John Abbott

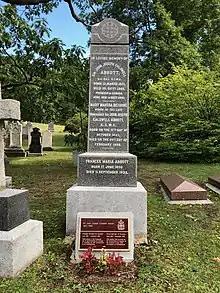
Abbott's funeral monument in Mount Royal Cemetery.

Suffering from the early stages of cancer of the brain, Abbott's health failed in 1892 and he retired to private life, whereupon Sir John Thompson finally became prime minister. Abbott died less than a year later at the age of 72.